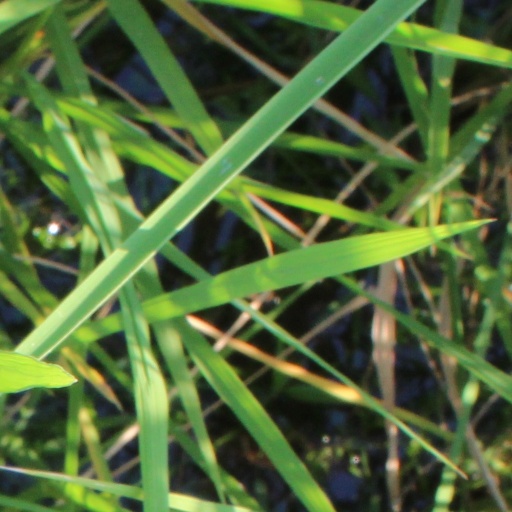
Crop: rice